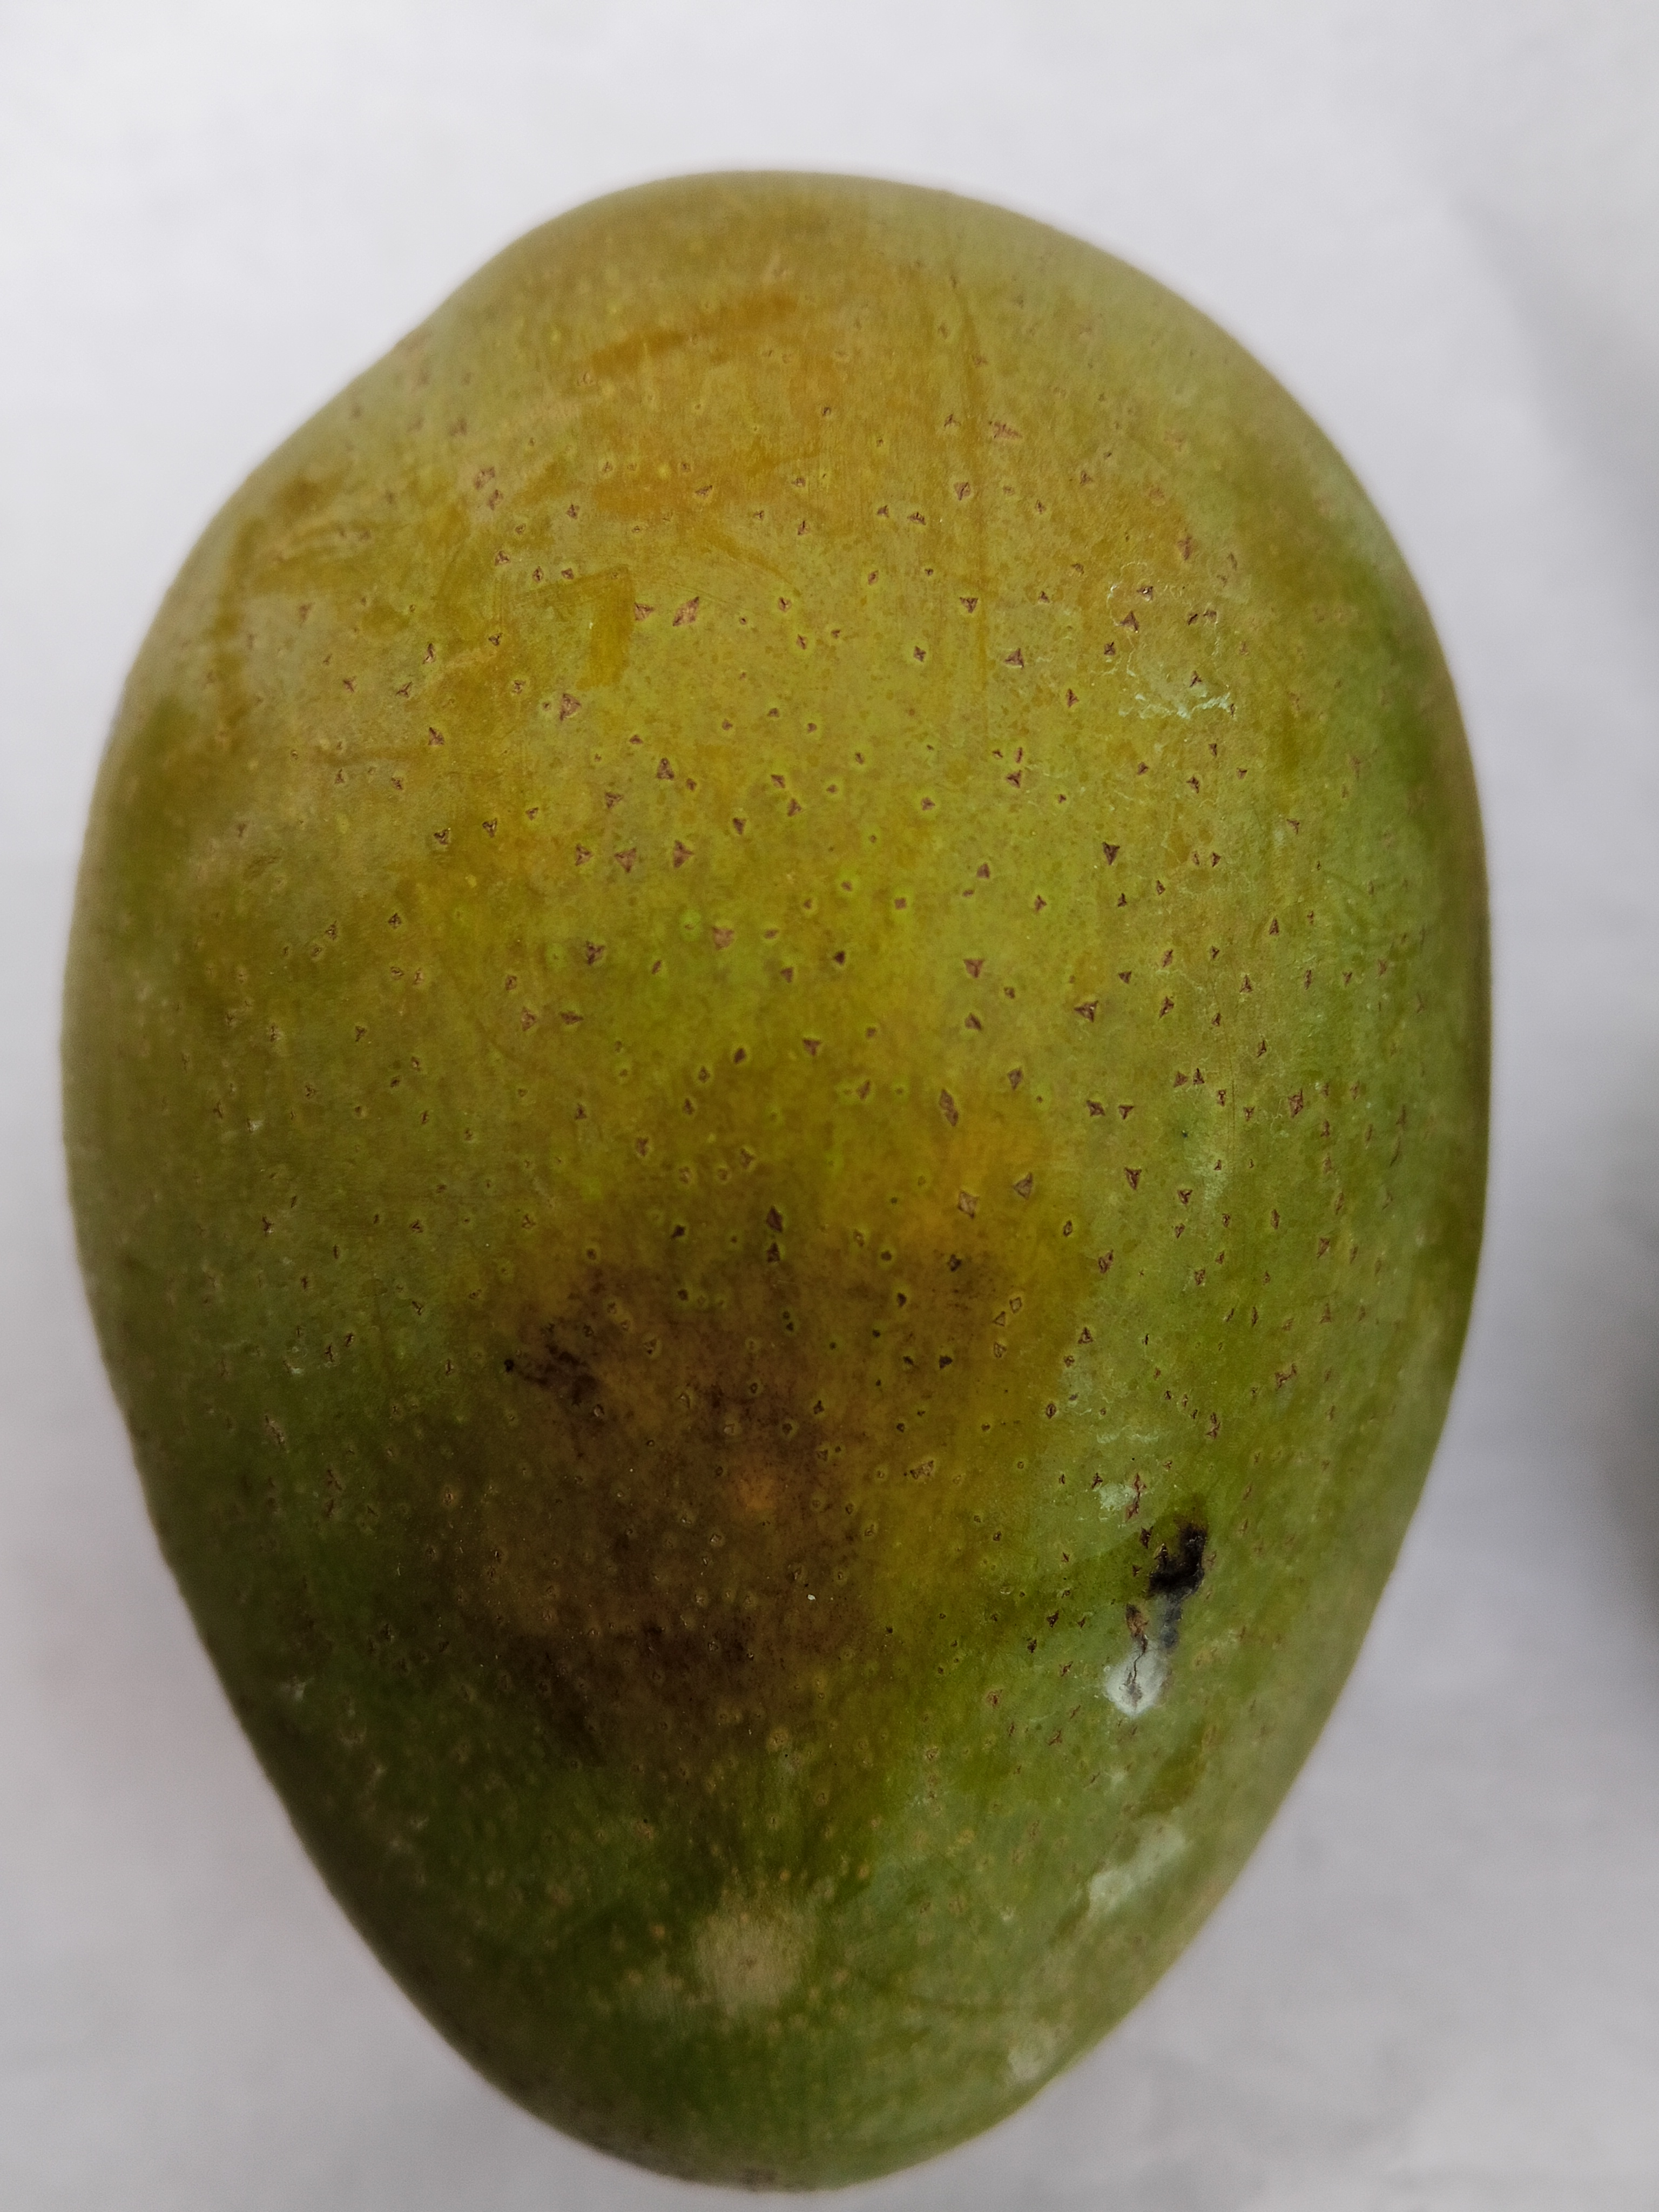
Mango variety: Himsagar